History of literature

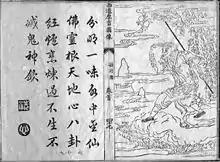
An illustrated copy of "Journey to the West"

Printing became prominent in China during the Ming dynasty in the beginning of the 16th century. By this time, urban areas were highly literate, assisted by the availability of paper in China. Written works were divided into four categories, including classics, histories, philosophy, and belles-lettres. Among the lower class, aria and folk songs were common, often performed by entertainers. Literature was suppressed by the Ming dynasty's founding Hongwu Emperor, and writers that did not comply with his rule were executed, beginning a decline in Chinese literature in the 14th and 15th centuries. "Jiandeng Xinhua" by Qu You was a collection of supernatural and "chuanqi" stories, and it was one of the few works that maintained influence despite the suppression of literature. Variety plays were the most common type of drama in the Early Ming period, and Prince Zhu Youdun was the most influential playwright of the time. A literary revival took place in the Middle Ming period. The revival of poetry was led by literary groups such as the Four Talents of Suzhou and the Earlier Seven Masters and continued by groups such as the Tang-Song School and the Latter Seven Masters. Xu Wei became an influential poet and prose writer after his death for his use of authenticity and his rejection of the preceding literary schools. Early Chinese novels were developed in the Middle Ming period, including works such as "Water Margin", "Romance of the Three Kingdoms", and "Journey to the West".